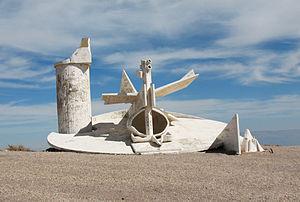
Yigal Tumarkin est un peintre et sculpteur israélien, lauréat du prix Israël en 2004.